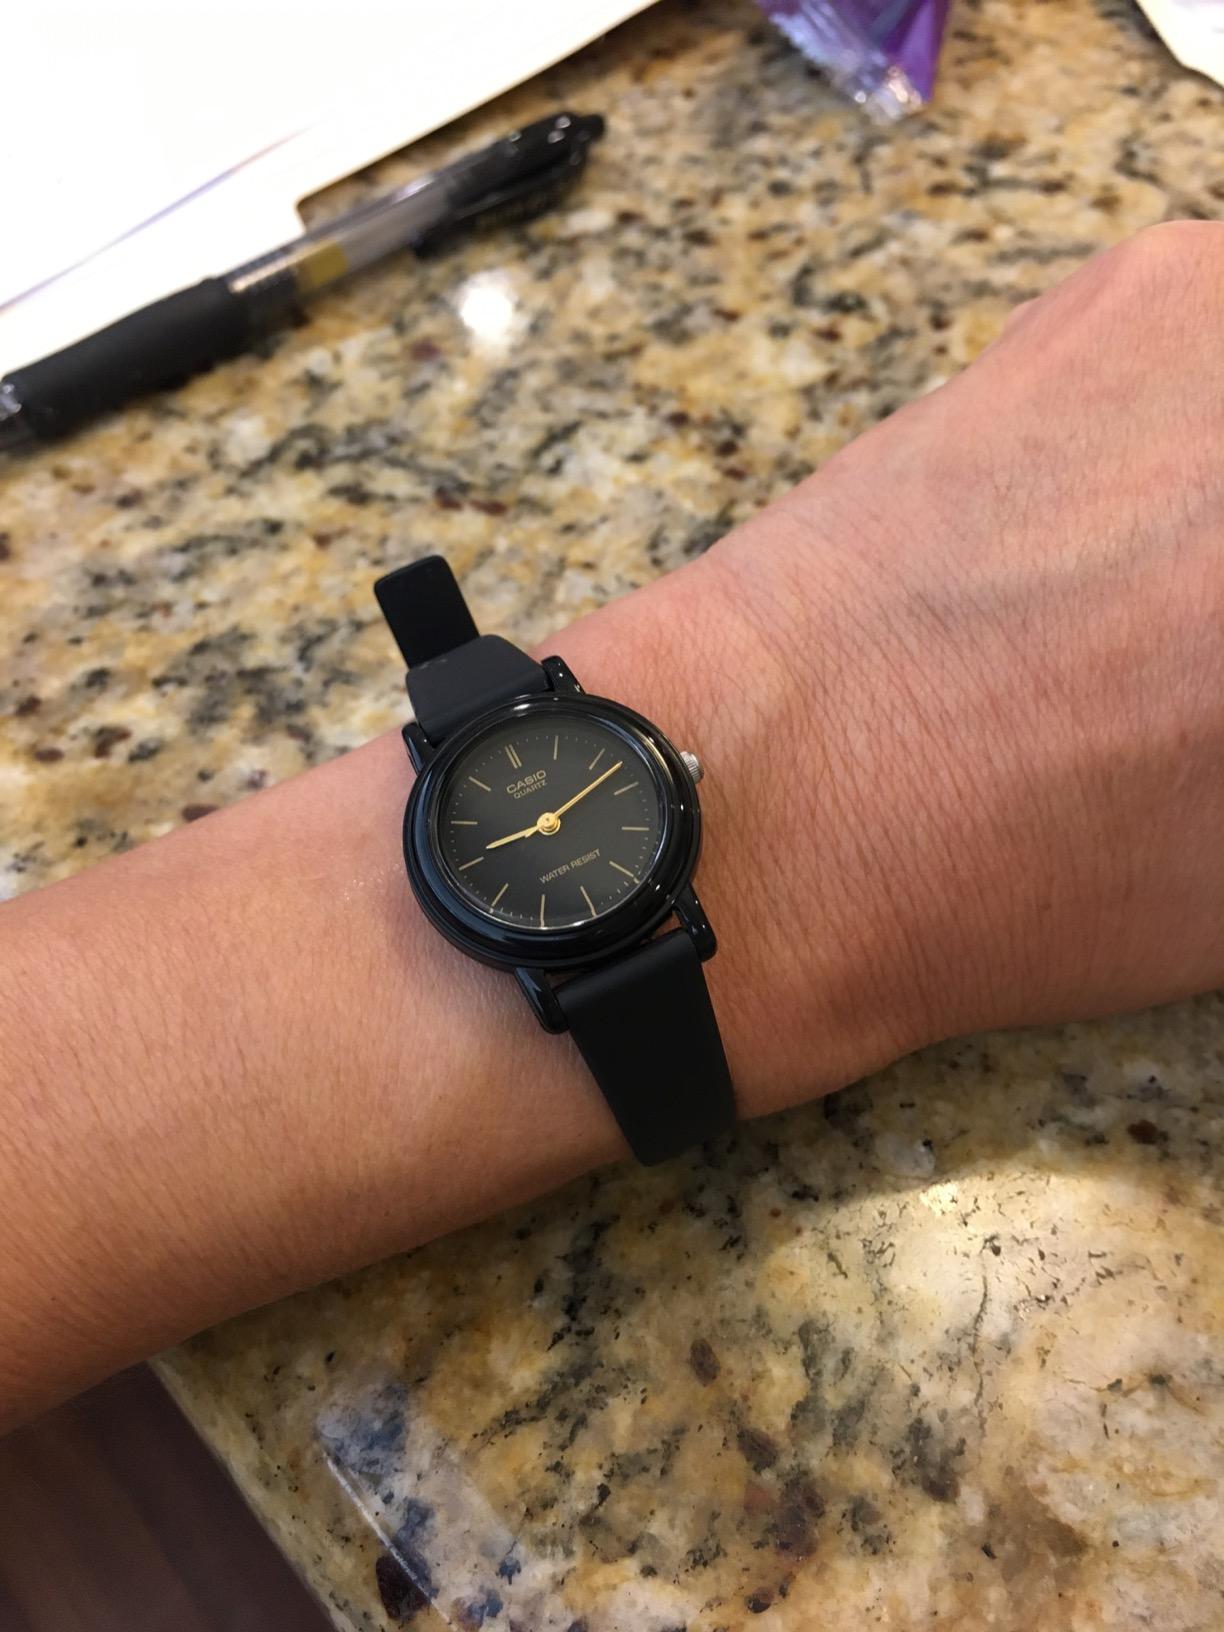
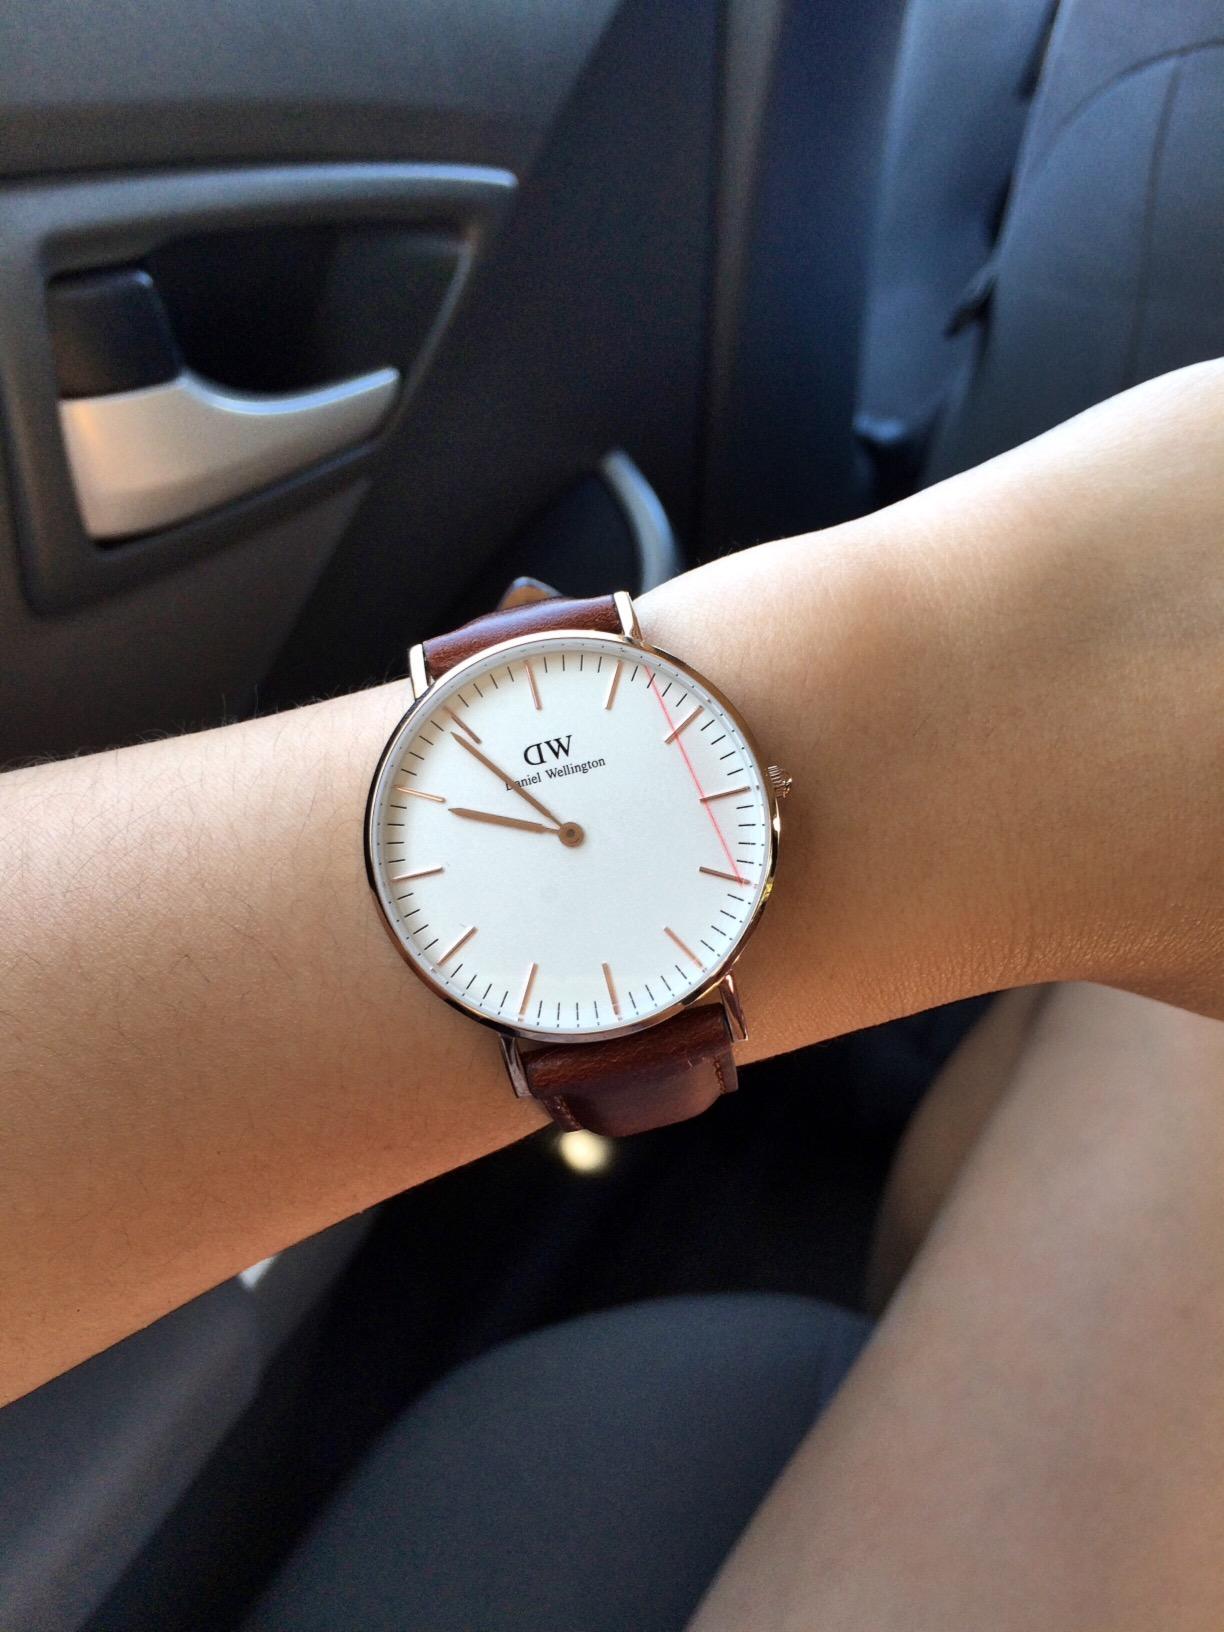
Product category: accessories_watch
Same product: no